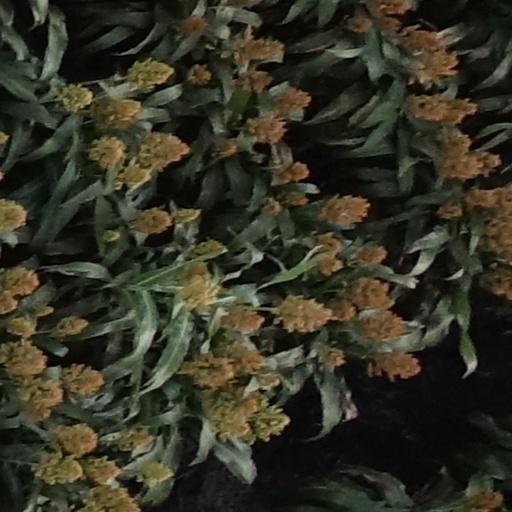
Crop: sorghum